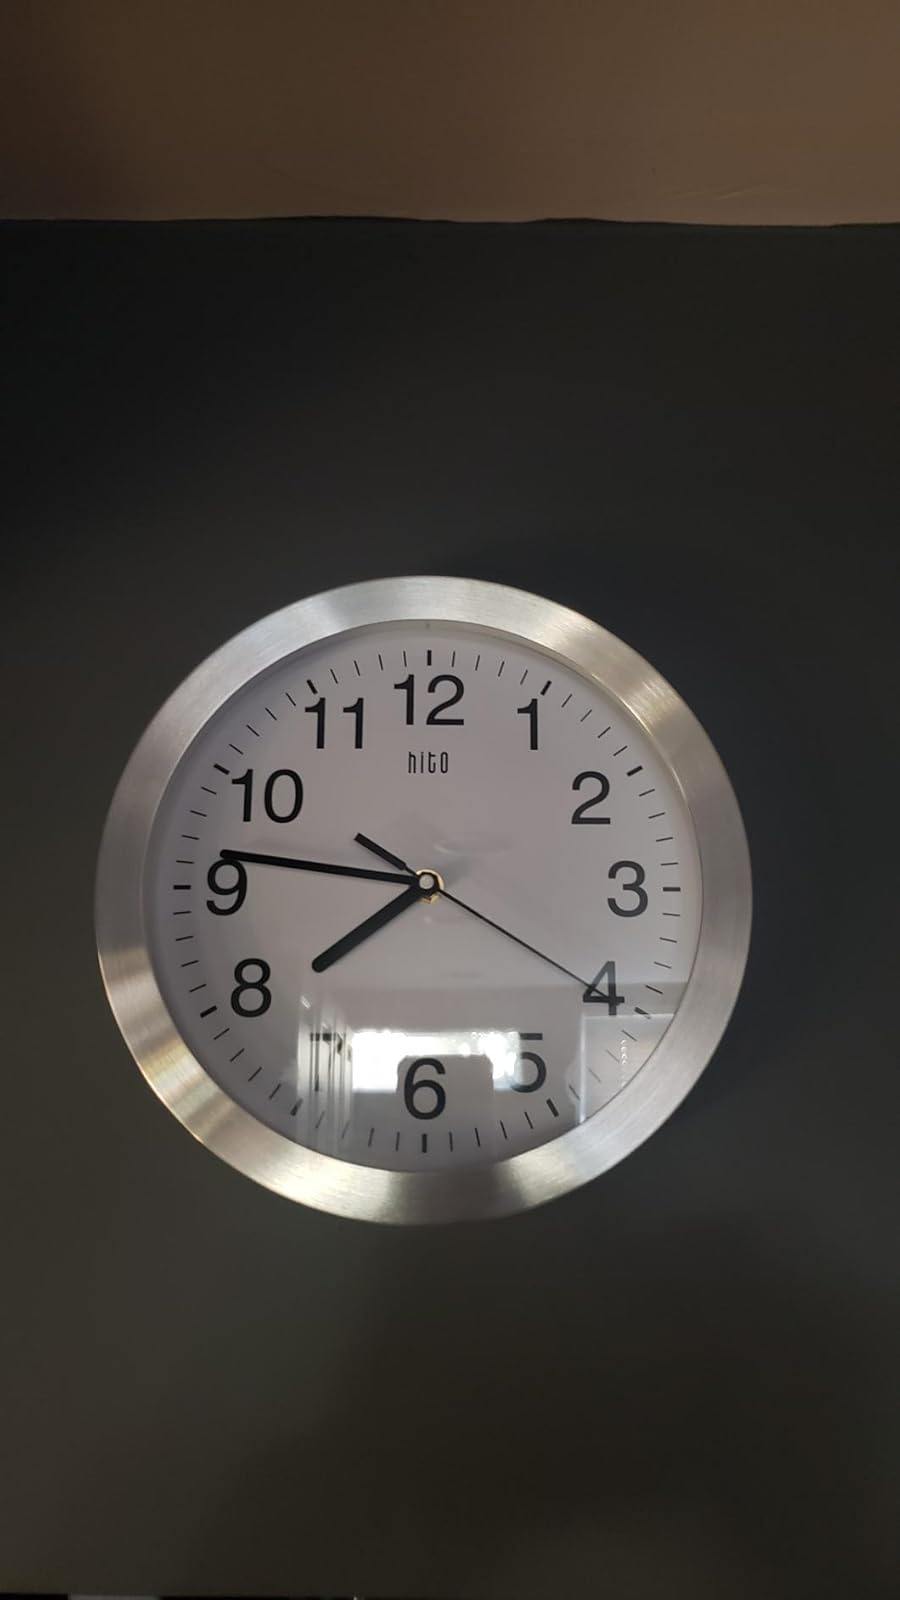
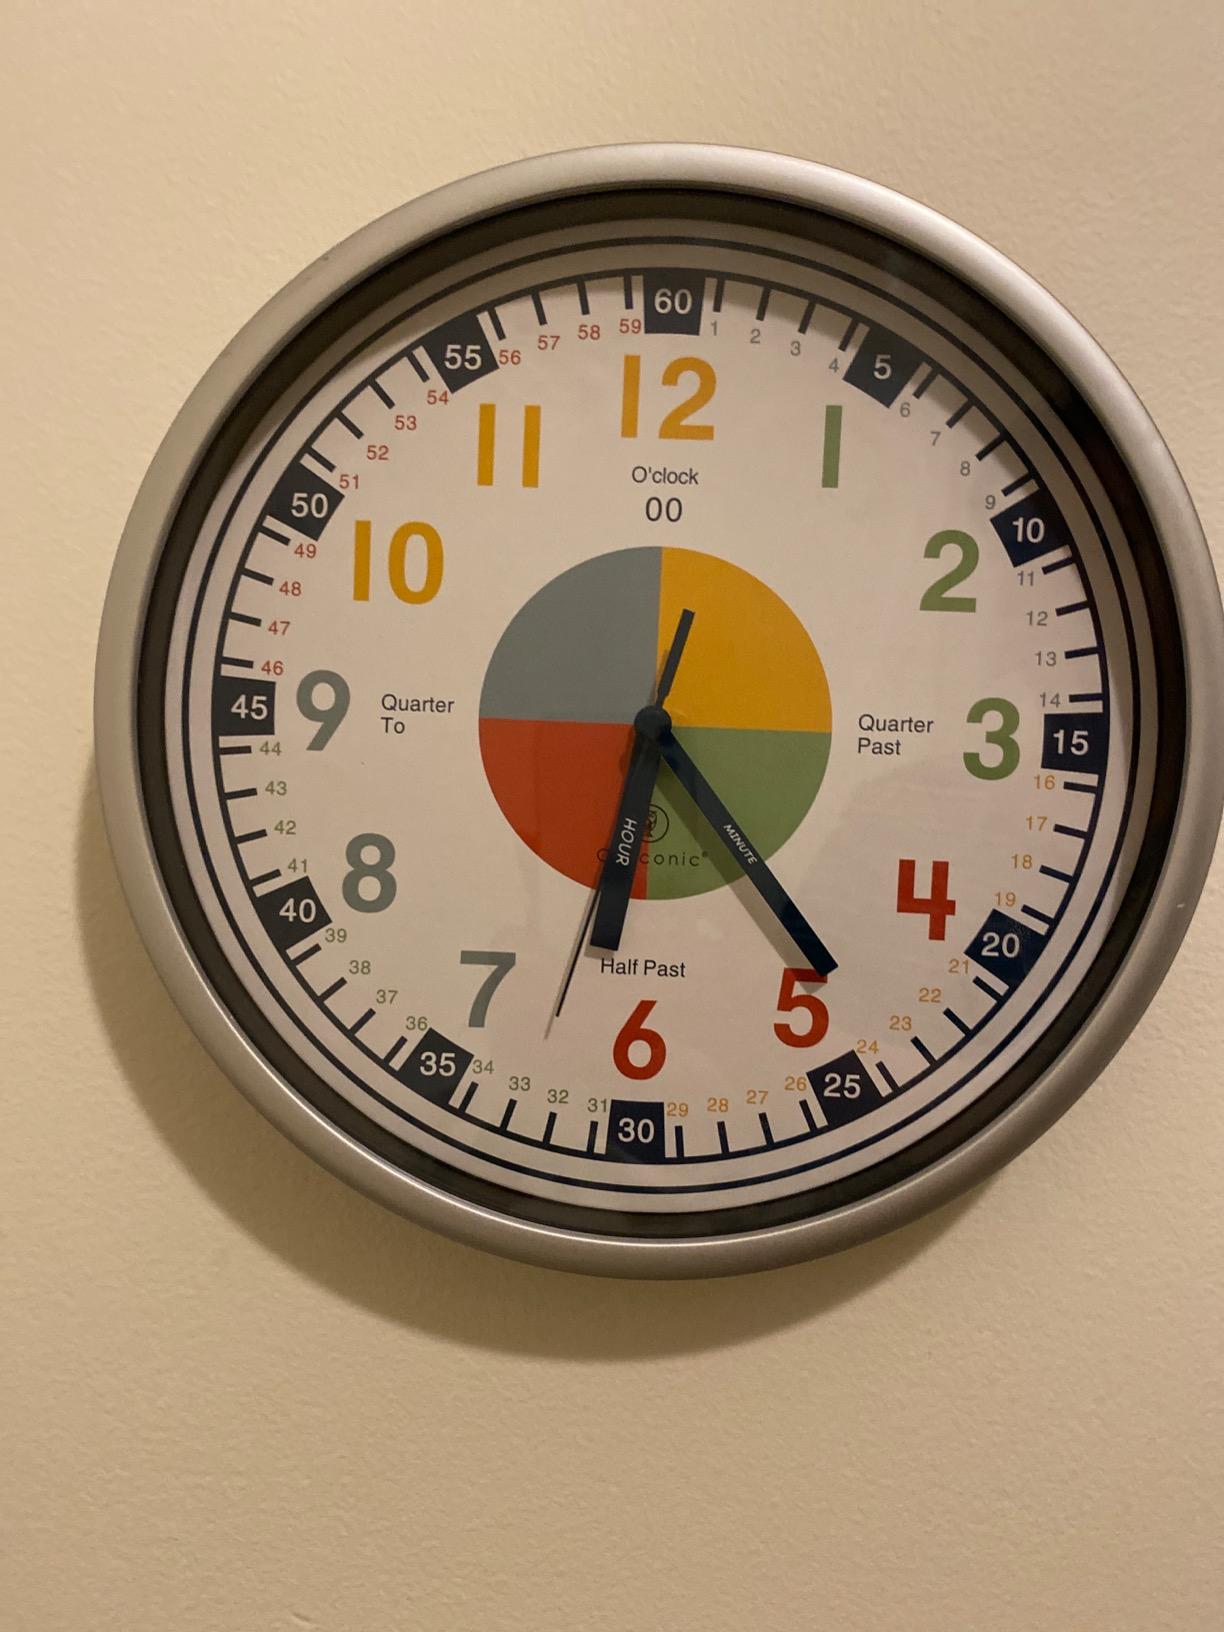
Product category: clock
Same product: no